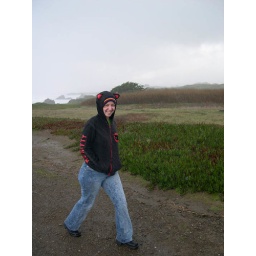
We were collecting beach glass and suddenly the rain moved in and chucked down.